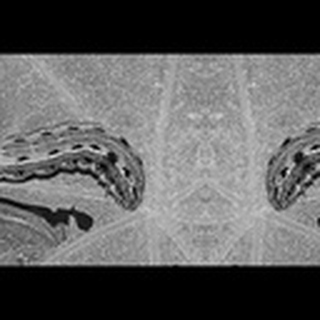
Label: cotton_army_worm